Massachusetts House of Representatives' 6th Plymouth district

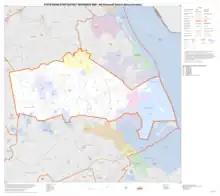
Map of Massachusetts House of Representatives' 6th Plymouth district, based on the 2010 United States census.

Massachusetts House of Representatives' 6th Plymouth district in the United States is one of 160 legislative districts included in the lower house of the Massachusetts General Court. It covers part of Plymouth County. Republican Kenneth Sweezey of Pembroke has represented this district since January 2025 after winning the 2024 election to the State House.